Pierre-Antoine Mongin

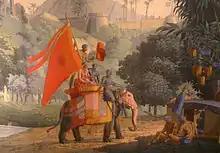
l'Hindustan wallpaper by Pierre-Antoine Mongin for Zuber et Cie. Detail.

Pierre-Antoine Mongin (1761 – 19 May 1827) was a French painter and engraver.